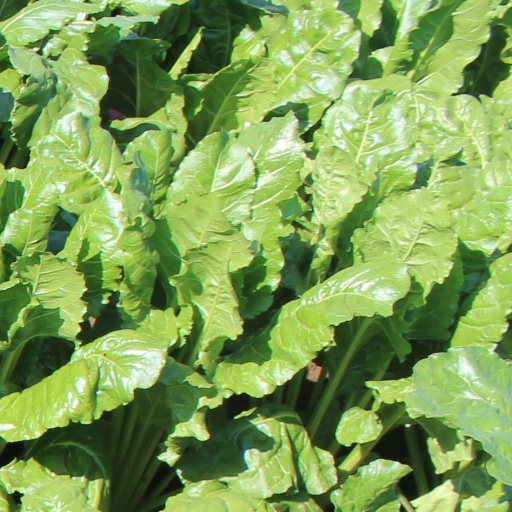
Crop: sugar beet